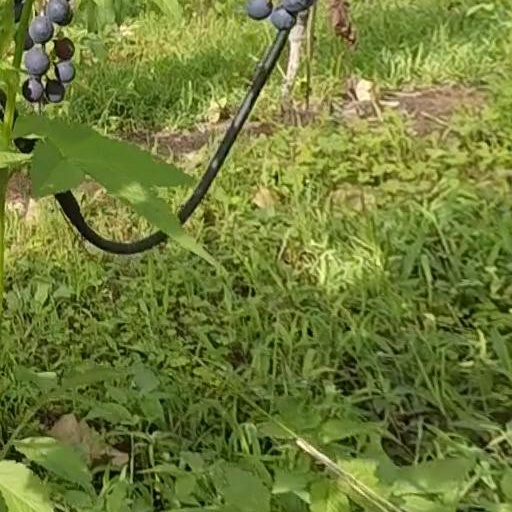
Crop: grape